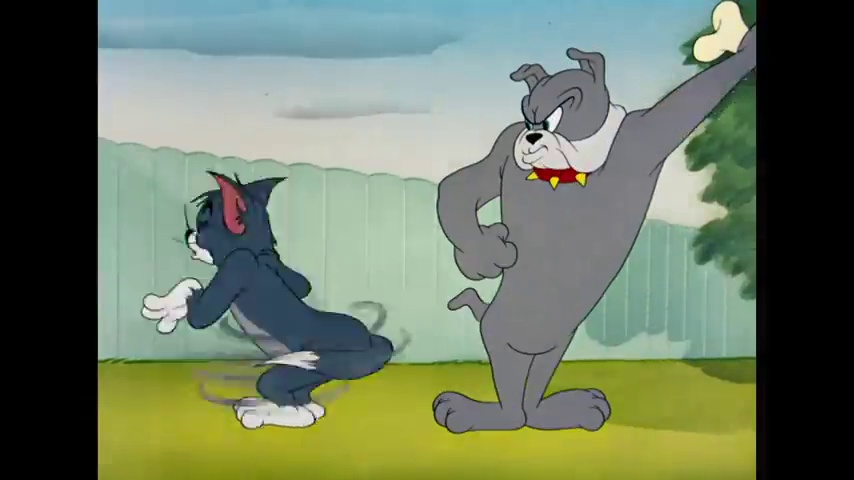
Portrait style: Cartoon Portrait